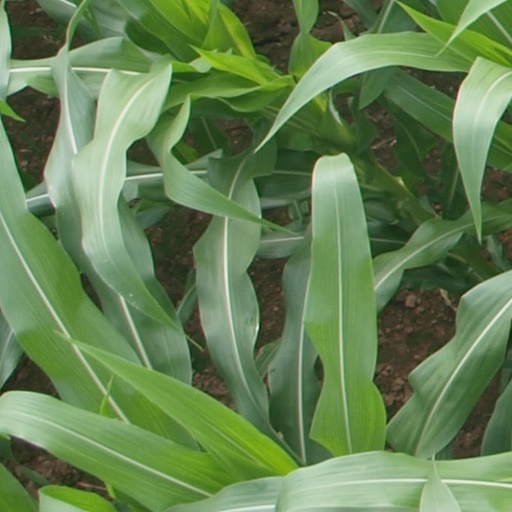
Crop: maize; corn